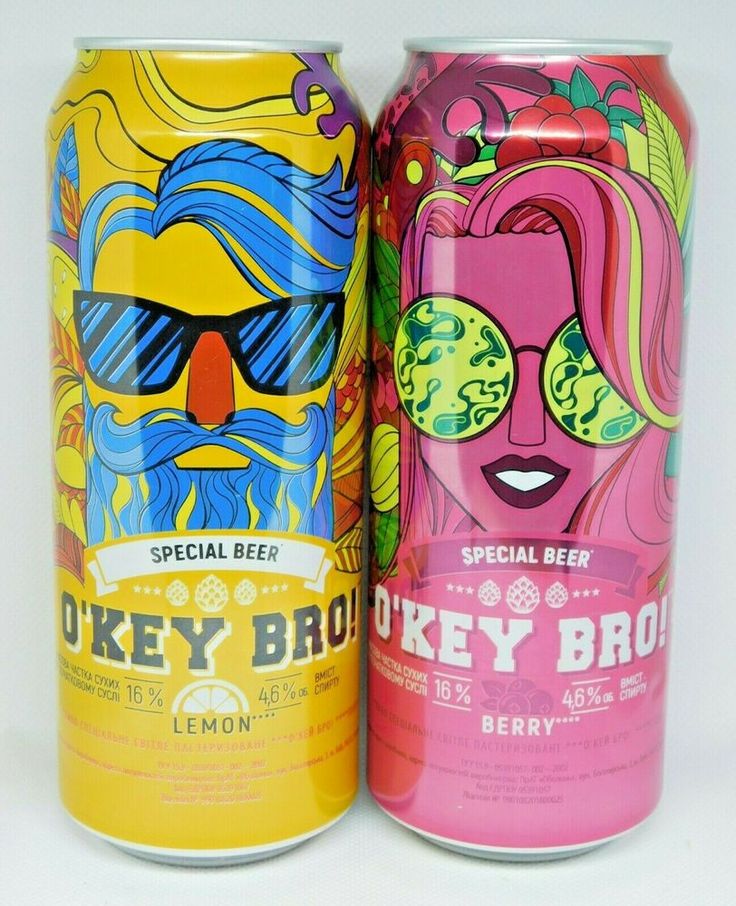
Label: metal